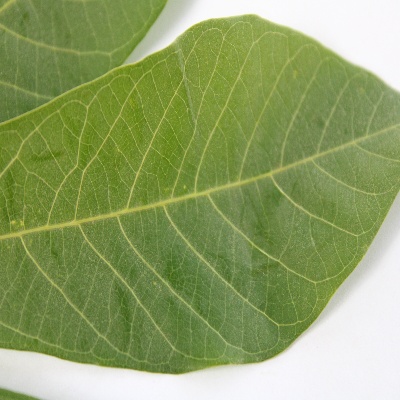
Crop: Cassava
Condition: healthy